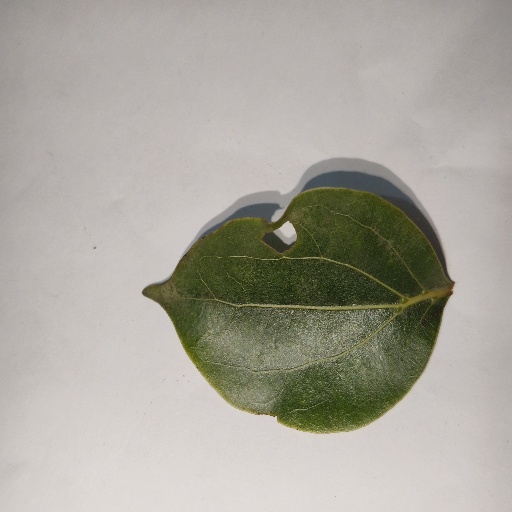
Species: Camphor
Leaf condition: Shot Hole